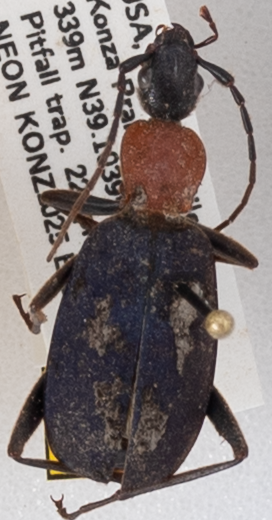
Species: Galerita atripes
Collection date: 2019-04-22
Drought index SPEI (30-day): -1.128
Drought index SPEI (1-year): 0.512
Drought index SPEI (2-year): -0.46